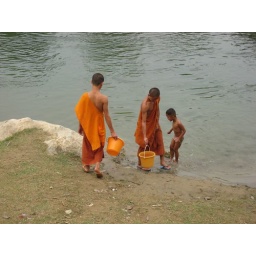
Monks fetching water to water the flowers around the temple